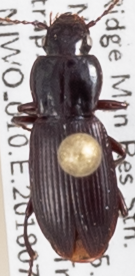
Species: Pterostichus restrictus
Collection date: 2018-07-03
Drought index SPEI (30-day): -0.82
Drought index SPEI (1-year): -0.692
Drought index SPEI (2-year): -0.1